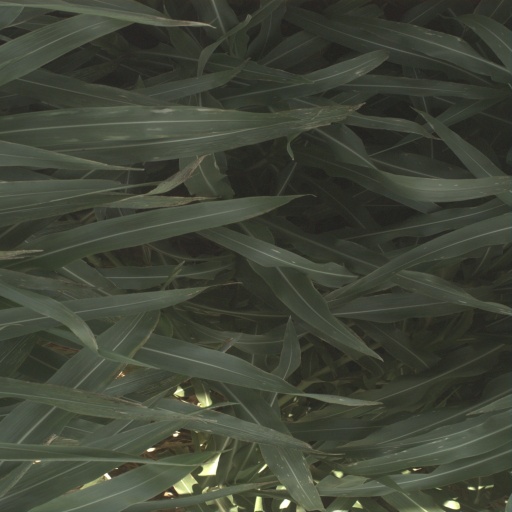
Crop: sorghum